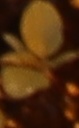
Label: Redroot Pigweed